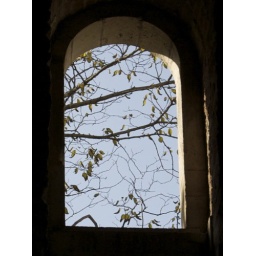
Not the best photo in the world but I did like the few leaves on the branches through the stone window frame.